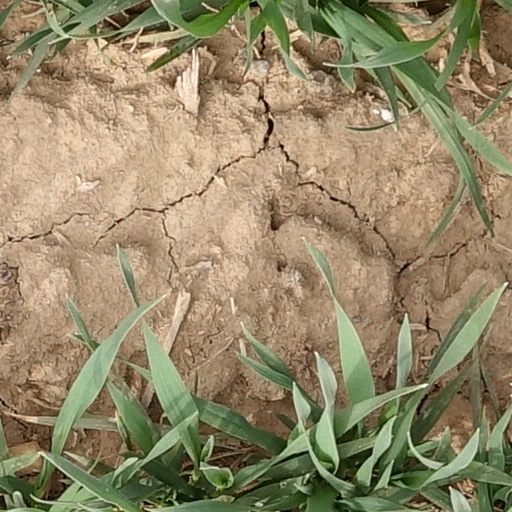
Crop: wheat